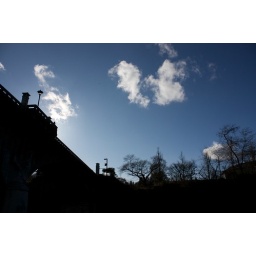
oh-hashi bridge over hirose-gawa river in Sendai, Japan.